Bonsmara

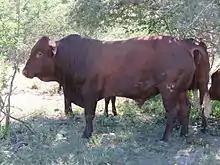
A Bonsmara bull in Namibia

The Bonsmara is a breed of cattle known for its high quality beef and resistance to local diseases. Originating in South Africa as a scientific experiment of professor Jan Bonsma, the Bonsmara was created after many cross matings and back-crosses consisting of five-eighths Afrikaner (Sanga-type), three-sixteenths Hereford, and three-sixteenths Shorthorn (both taurine types).